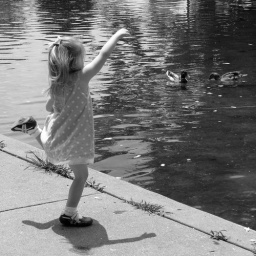
A little girl feeds the ducks at the Twin Lakes in Eden Park, Cincinnati, Ohio.